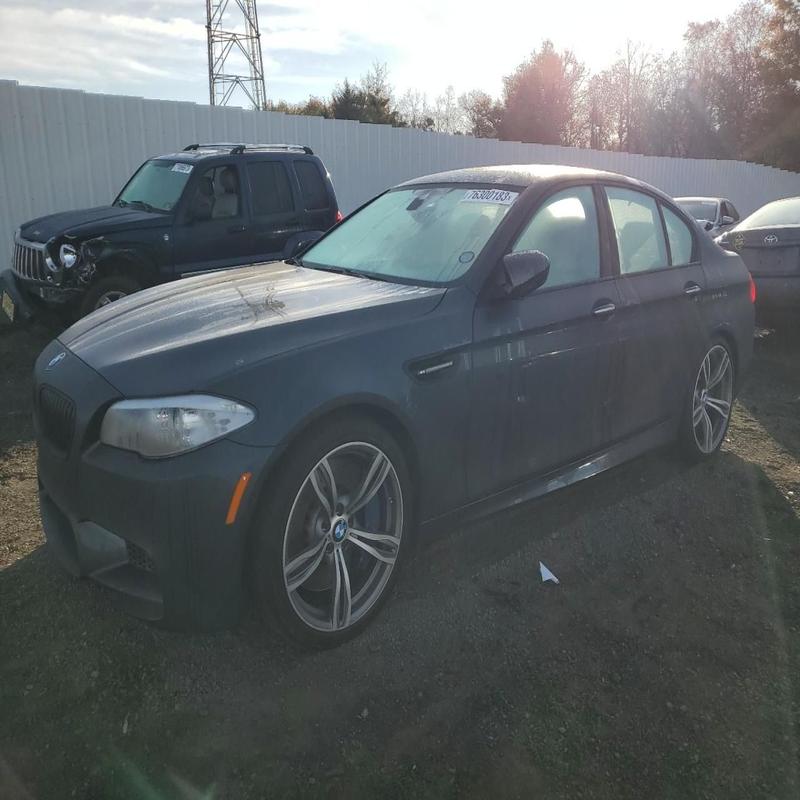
Aucun dommage détecté.
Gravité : aucun